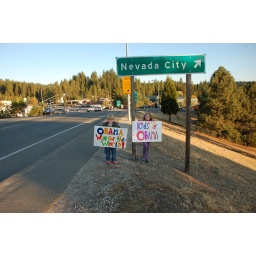
They had by far the most colorful cute signs!